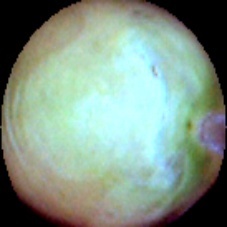
Label: Immature